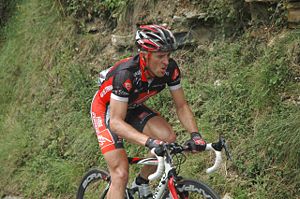
Constantino Zaballa
Constantino Zaballa
Constantino Zaballa Gutiérrez er en spansk professionel cykelrytter, som cykler for det professionelle cykelhold LA-MSS.